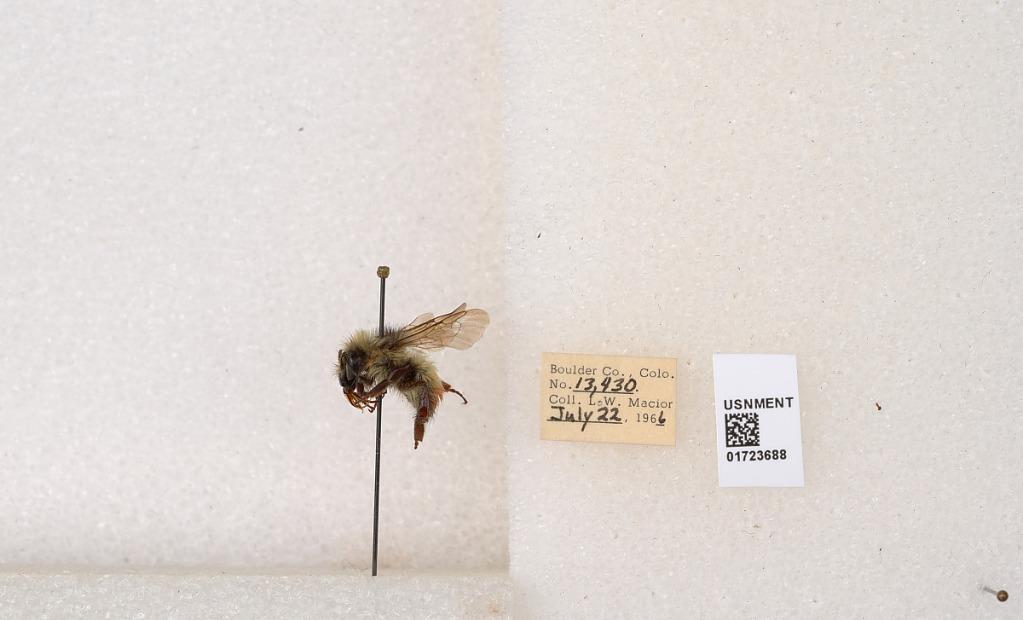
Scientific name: Bombus flavifrons Cresson
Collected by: L. Macior
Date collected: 1966-7-22
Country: United States
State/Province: Colorado
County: Boulder
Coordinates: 40.0925, -105.358